Freestone and Webb

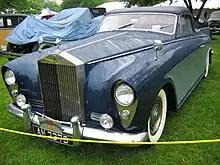
Rolls-Royce Silver Cloud drophead coupé, built for October 1957 Earls Court Motor Show

Freestone and Webb were English coachbuilders who made bodies for Rolls-Royce and Bentley motor cars but also built bodies on other chassis including Alfa Romeo, Packard, and Mercedes-Benz.